Holy See–Israel relations

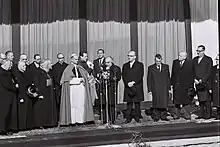
Pope Paul VI greeted in Israel by President Zalman Shazar and Prime Minister Levi Eshkol, 1964.

On 30 December 1993, the Holy See and Israel signed two agreements—the Fundamental Agreement Between the Holy See and the State of Israel and an Additional Protocol. The Fundamental Agreement is seen as a concordat that deals with tax exemptions and property rights of the Catholic Church and related entities within Israeli territory that entered into force on 10 March 1994, but has not been ratified by the Knesset. The Additional Protocol details provisions related to the establishment of normal diplomatic ties between the Holy See and Israel, pursuant to which the Holy See established on 15 June 1994 full diplomatic relations with Israel. The Holy See set up an Apostolic Nunciature to Israel in Tel Aviv, and appointed an Apostolic Nuncio. Several outstanding issues had still to be resolved, and have still to be resolved.